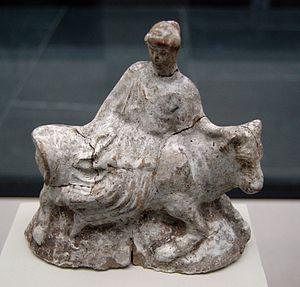
Europe et le taureau. Groupe de terres cuites d'Athènes, 480-460 av. J.-C.